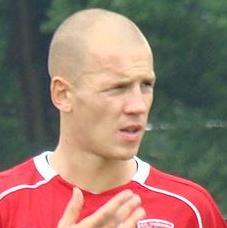
Age: 25